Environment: real
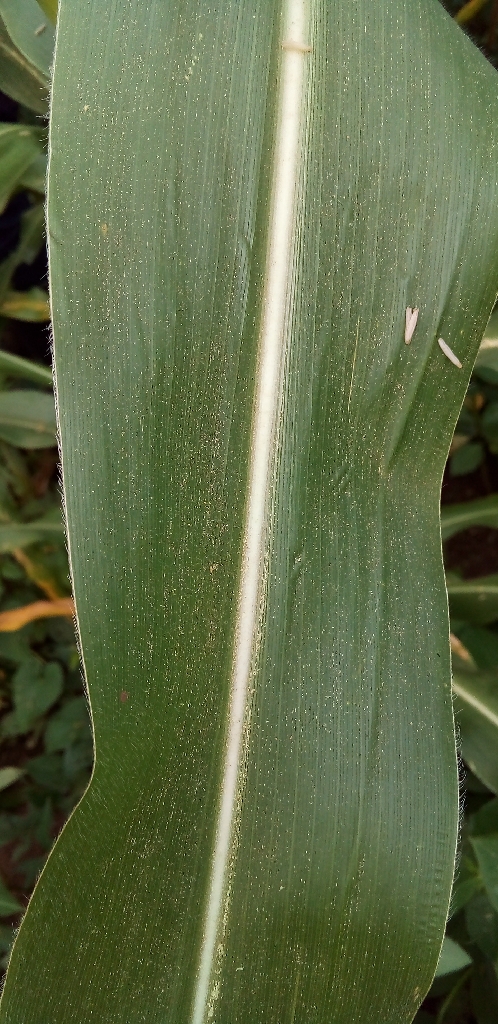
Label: healthy